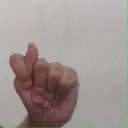
अक्षर: ट